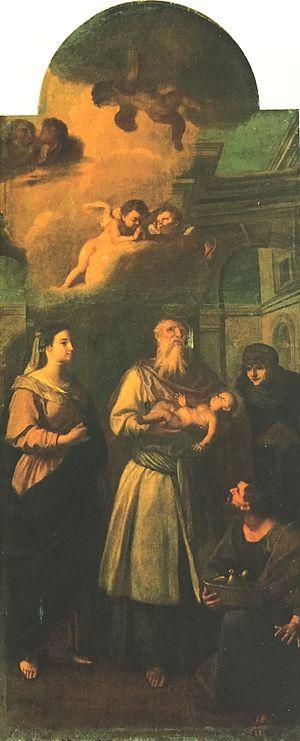
L'église de la Présentation de Jésus au Temple ou Petite église du Palais d'Hiver est une maison-église du Palais d'Hiver à Saint-Pétersbourg. L'architecte en est Bartolomeo Rastrelli, qui la réalise en 1768, mais après l'incendie du Palais d'Hiver en 1837, c'est l'architecte Vassili Stassov qui dirige sa reconstruction.